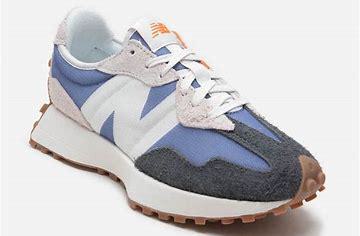
Brand: New
Model: Balance New Balance 327 Marathon